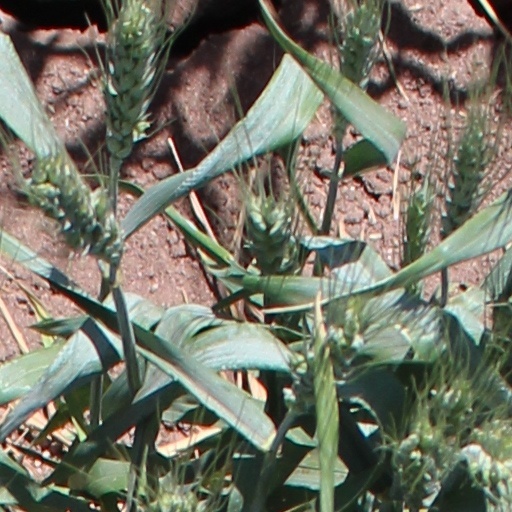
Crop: wheat